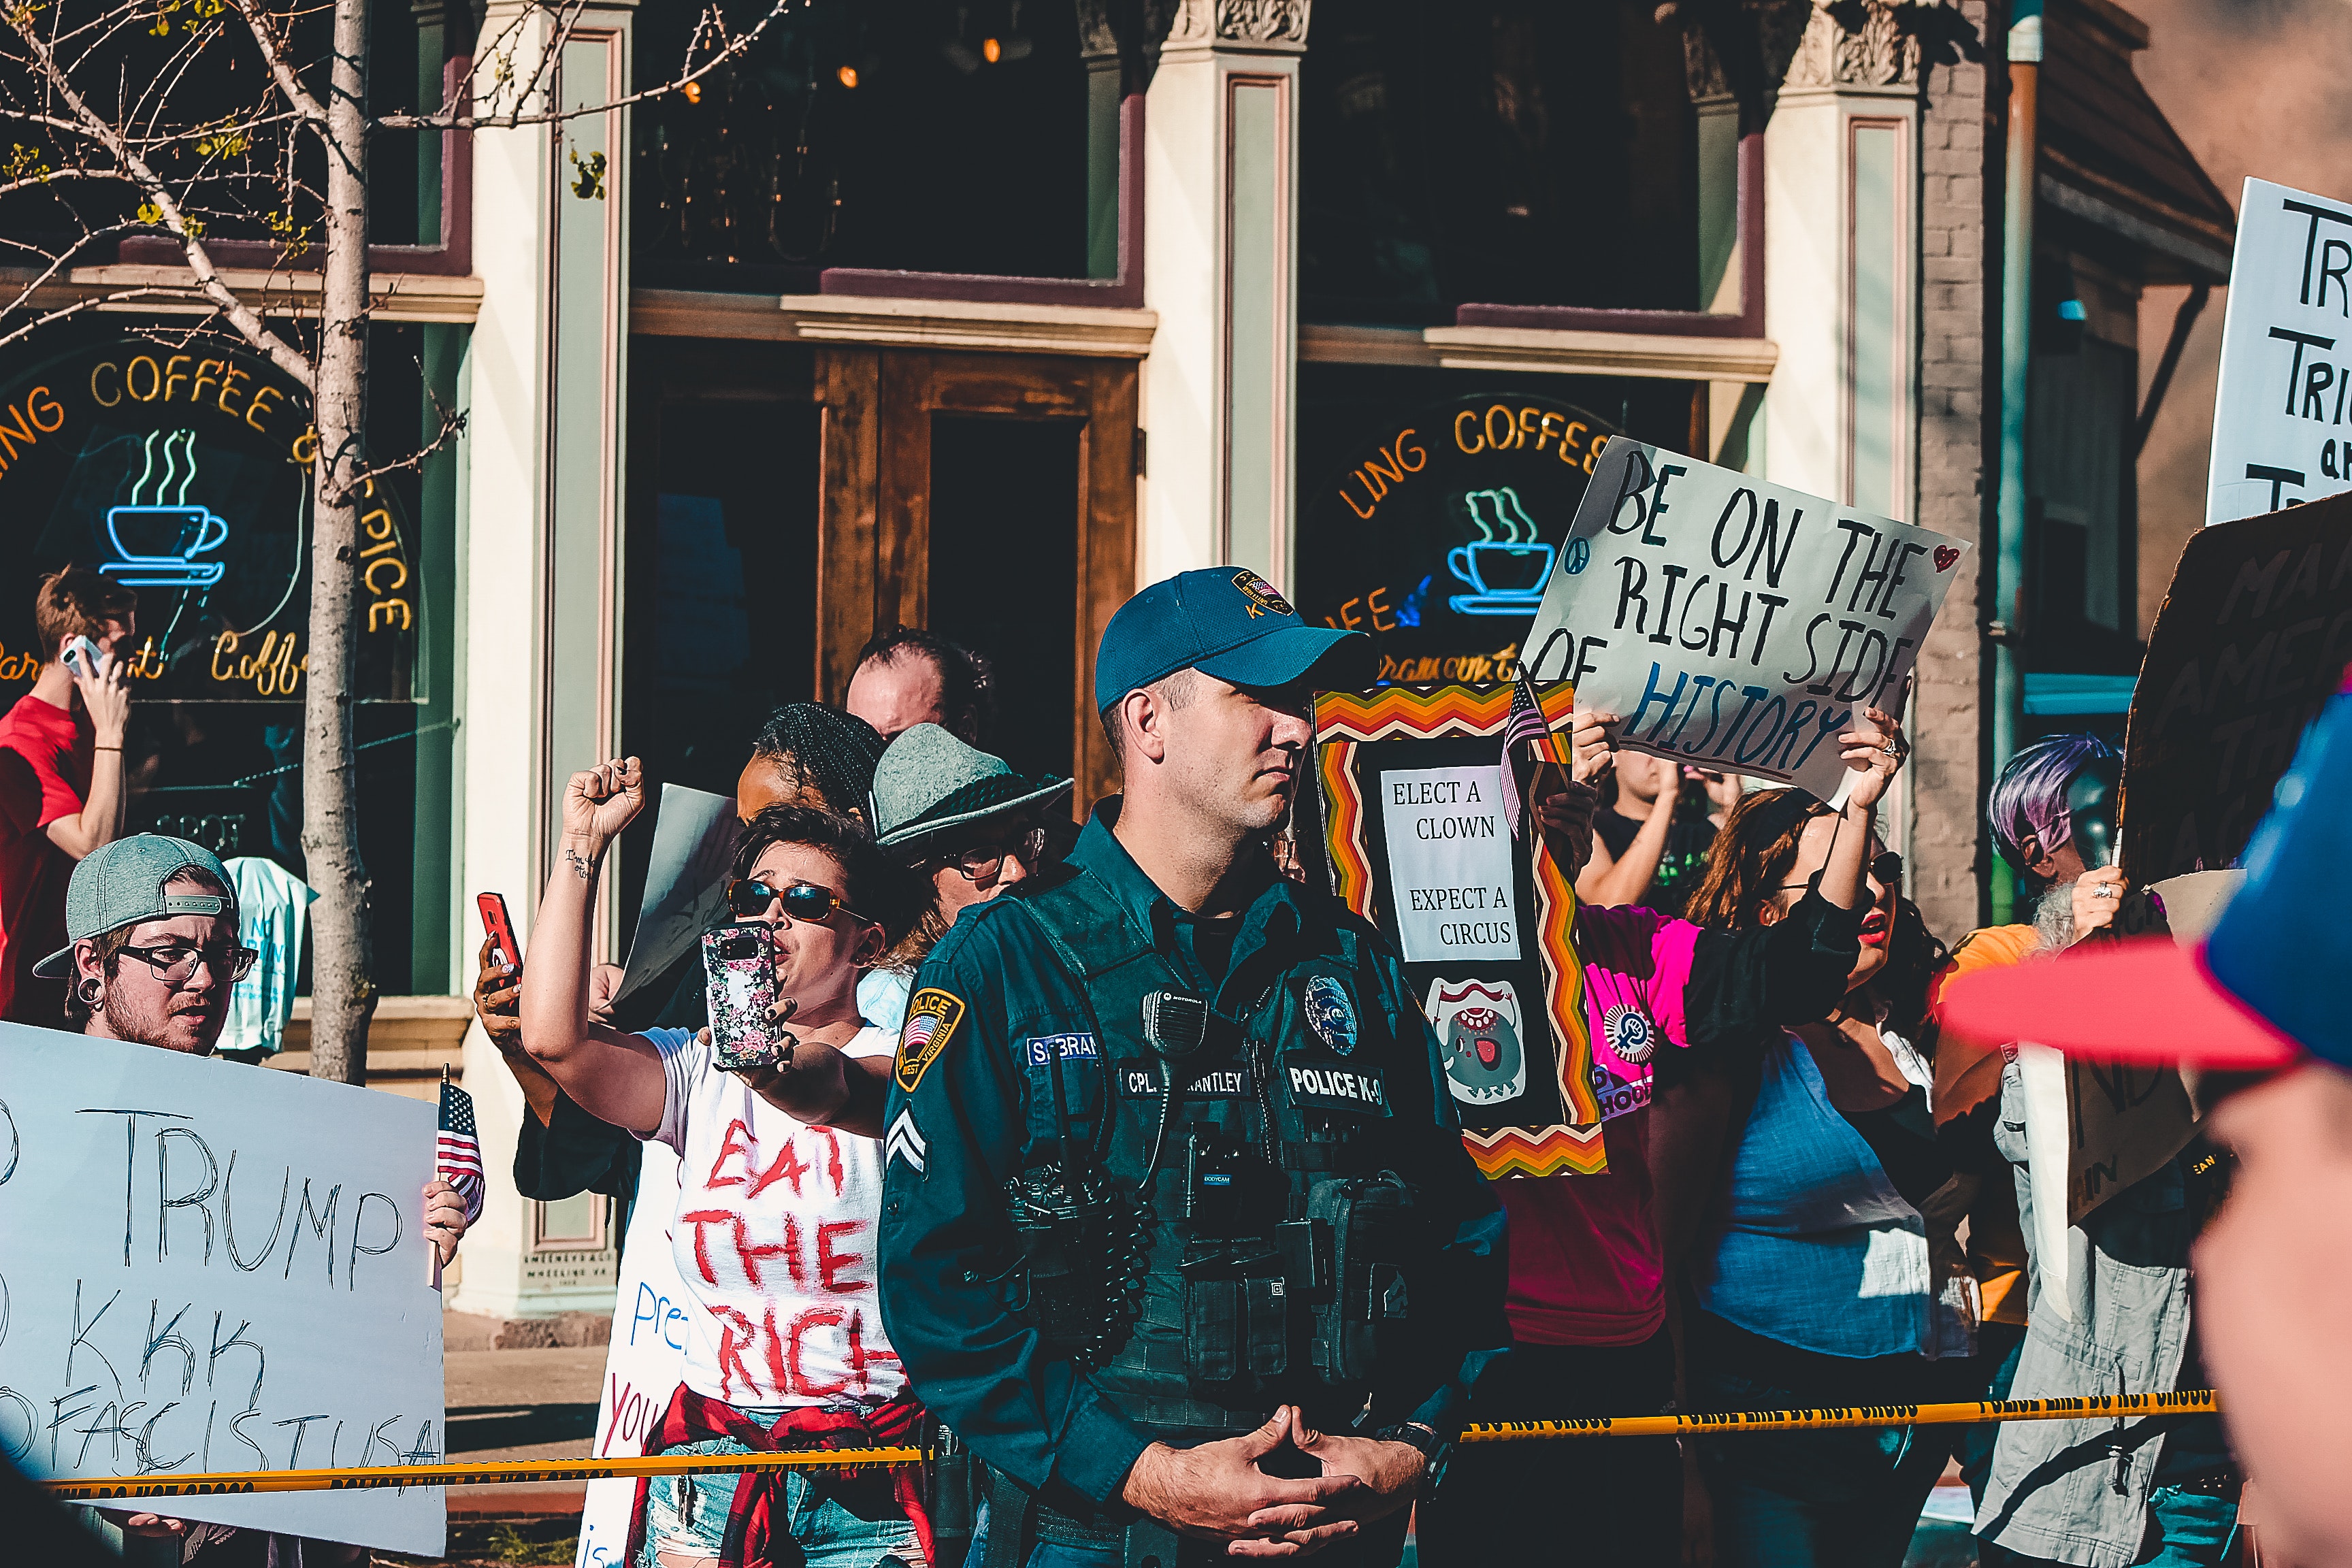
infrastructure, street, event, crowd, city, recreation, demonstration, festival, car, road